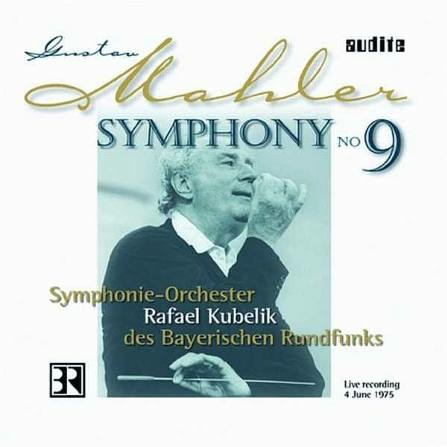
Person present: No